The Andorian Incident

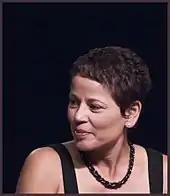
This was the first of ten episodes of "Enterprise" directed by Roxann Dawson

This episode was directed by Roxann Dawson, known for portraying engineer B'Elanna Torres on "". At the wrap party for "Voyager", Rick Berman told her she would be directing on "Enterprise". This was the first of ten episodes of "Enterprise" that she directed, and said she enjoyed the experience of making the episode as well as the story it told.